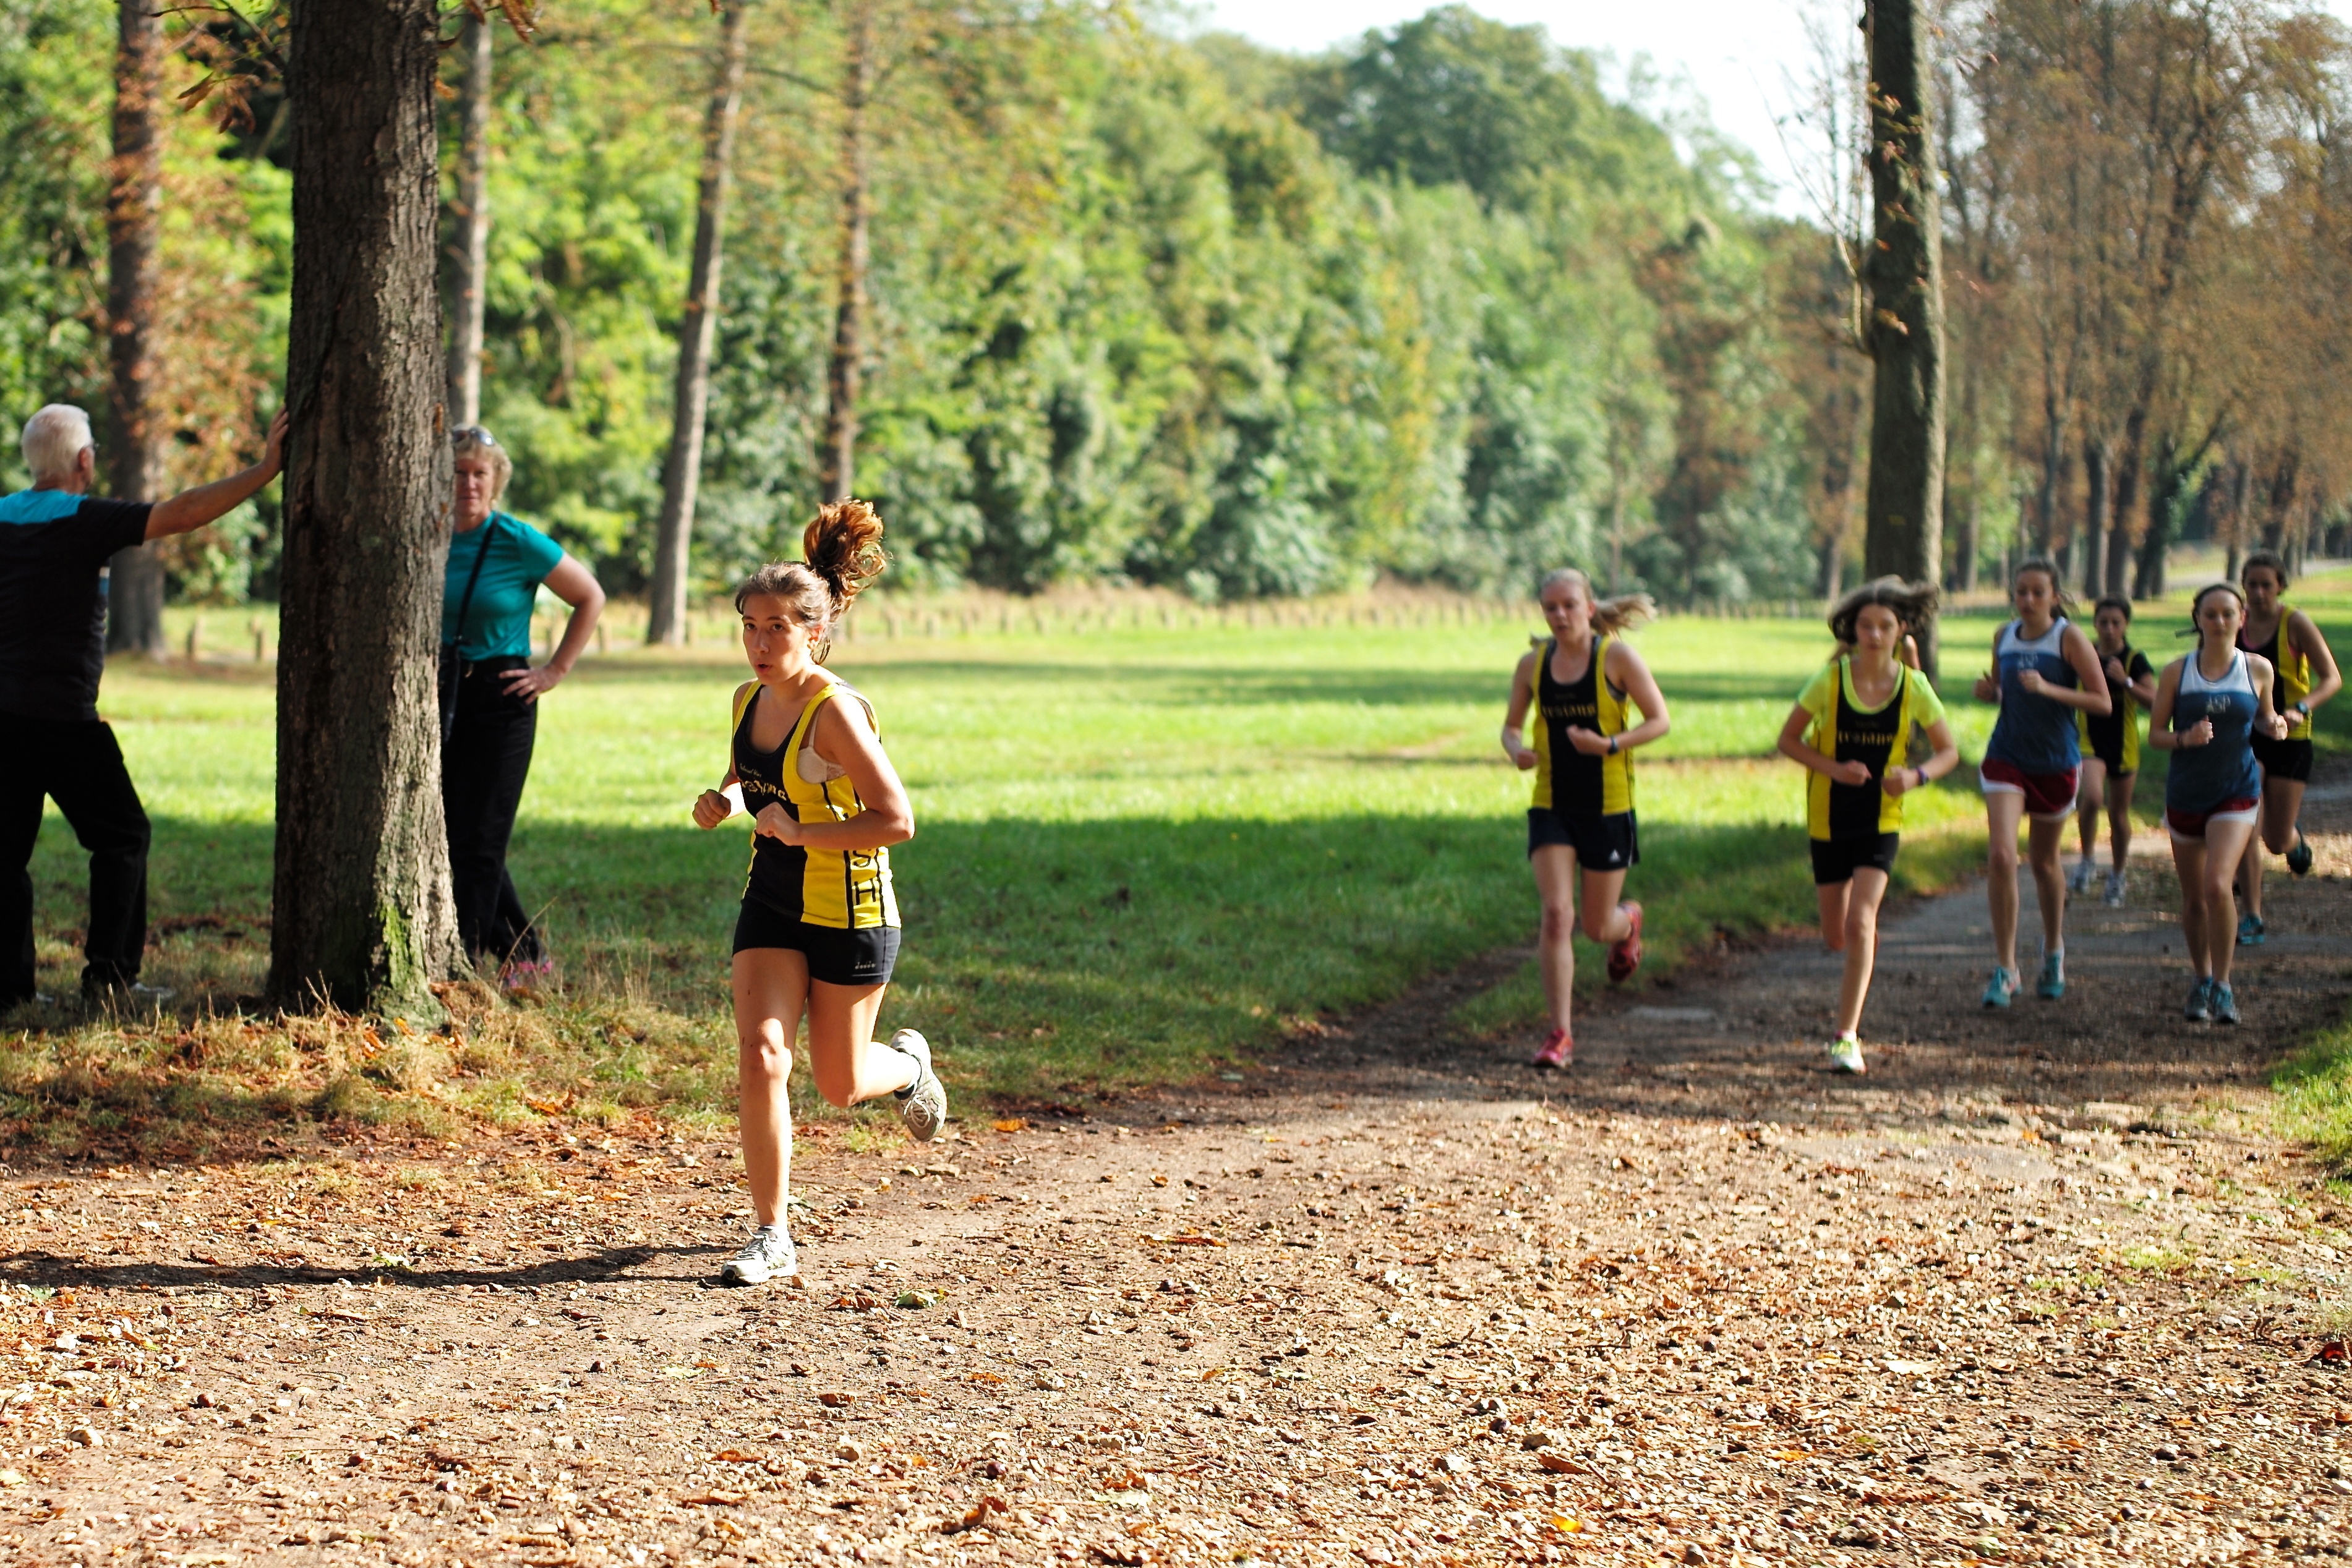
walking, person, cloud, trail, sport, running, run, paris, country, recreation, france, jogging, cross, race, competition, september, hague, girls, m, american, team, sports, boys, saint, parc, 50, school, runners, filter, nd, endurance, leica, 240, summilux, athletics, meet, xc, physical exercise, outdoor recreation, human action, ultramarathon, cross country running